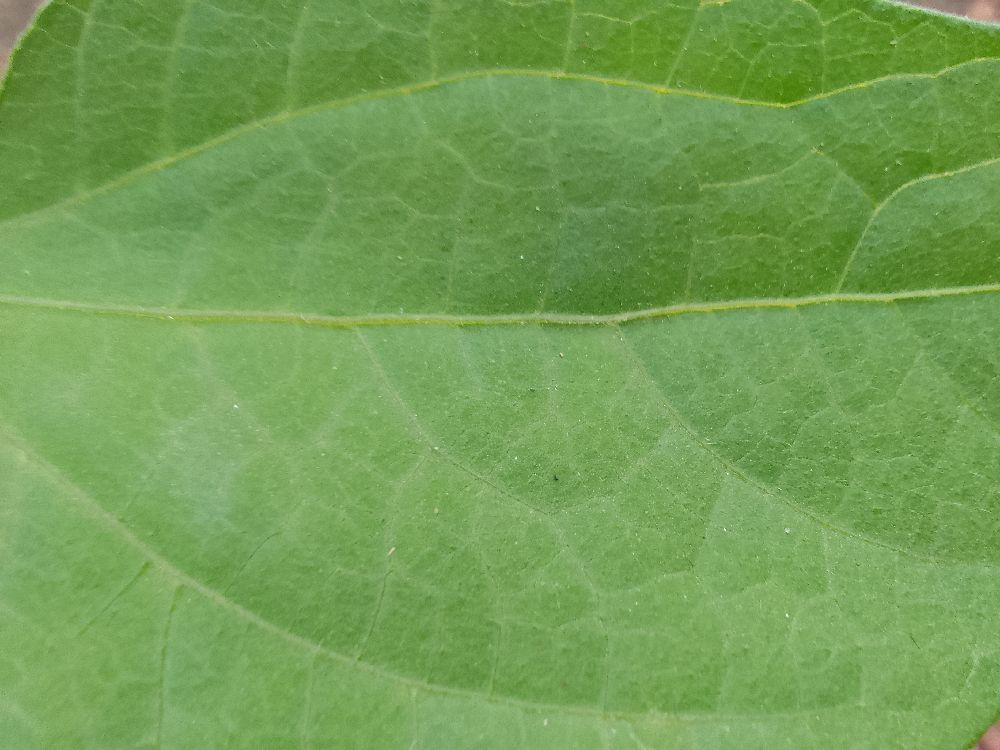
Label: healthy